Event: Nepal Earthquake
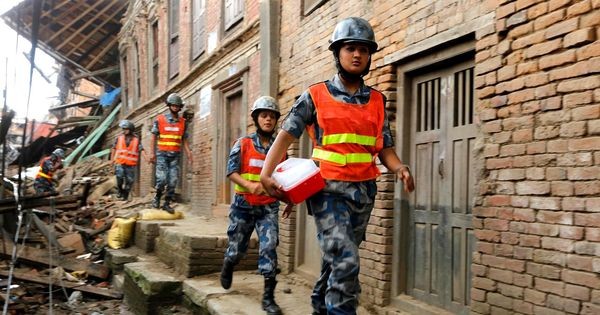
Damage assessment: damage